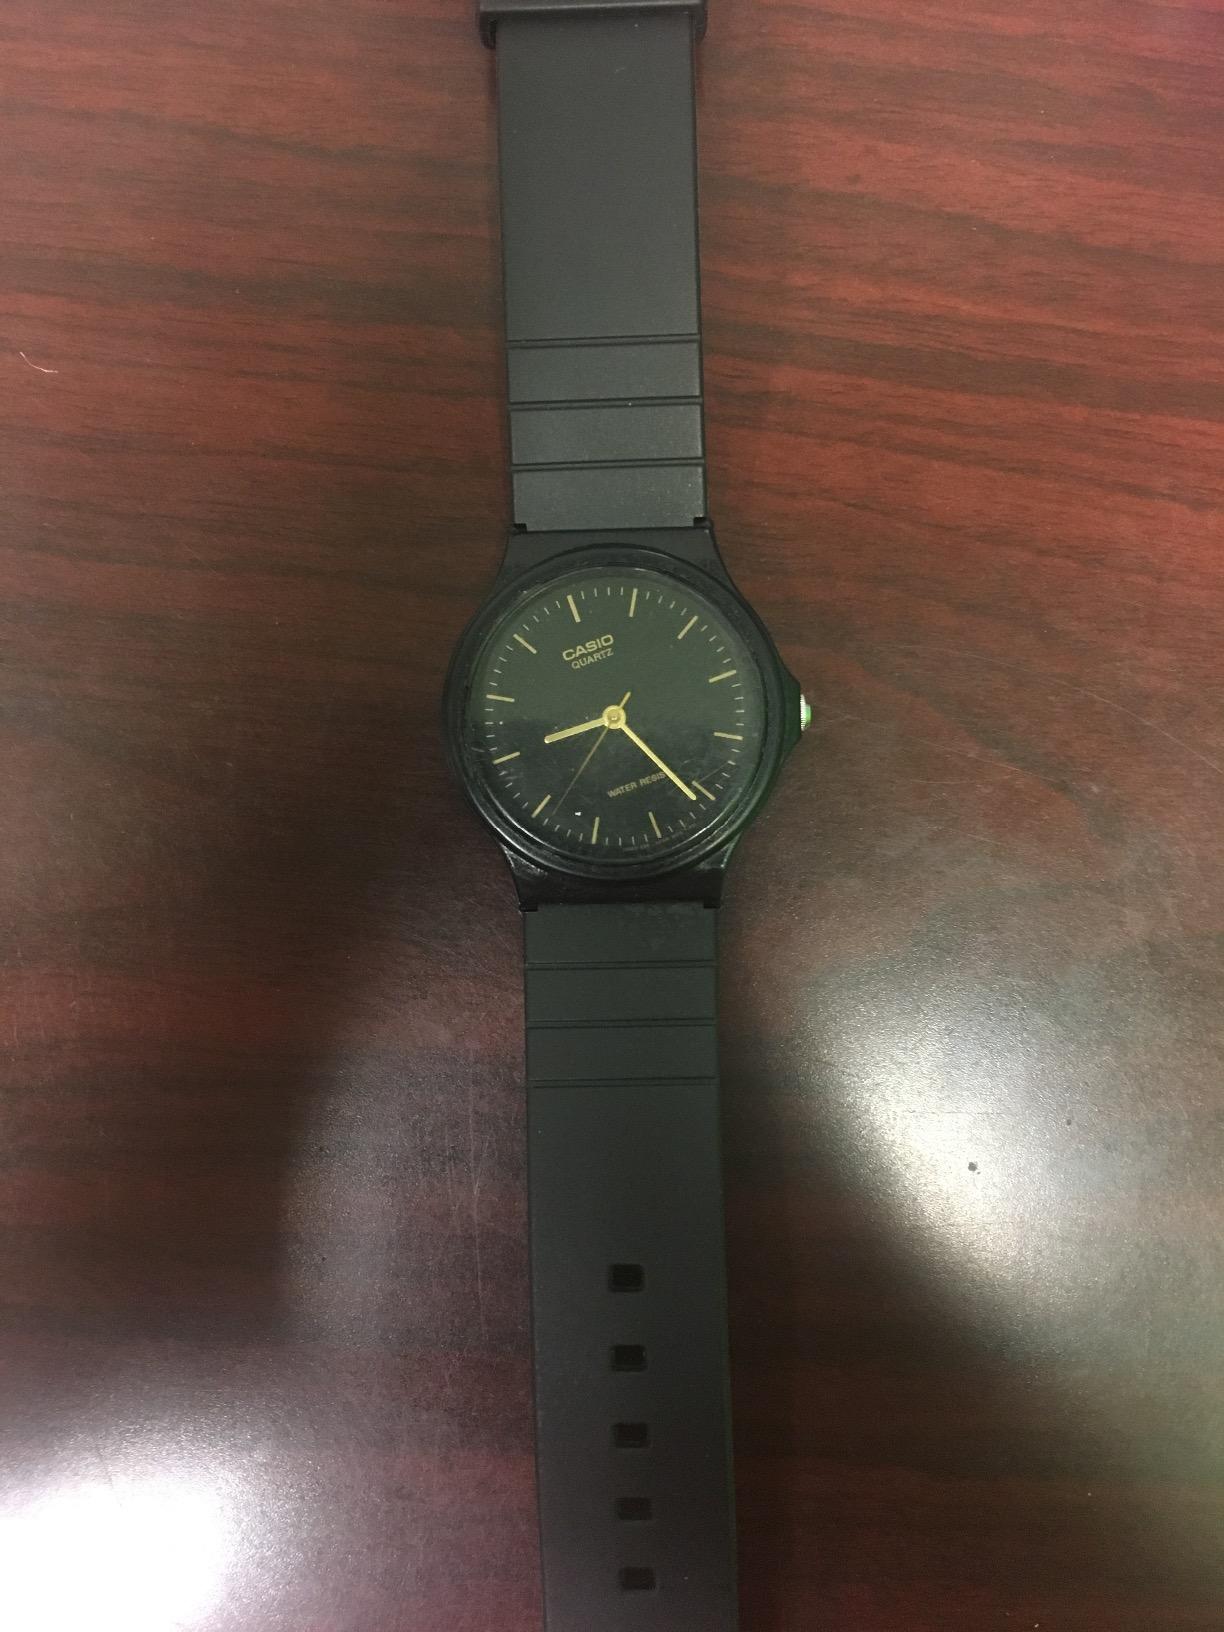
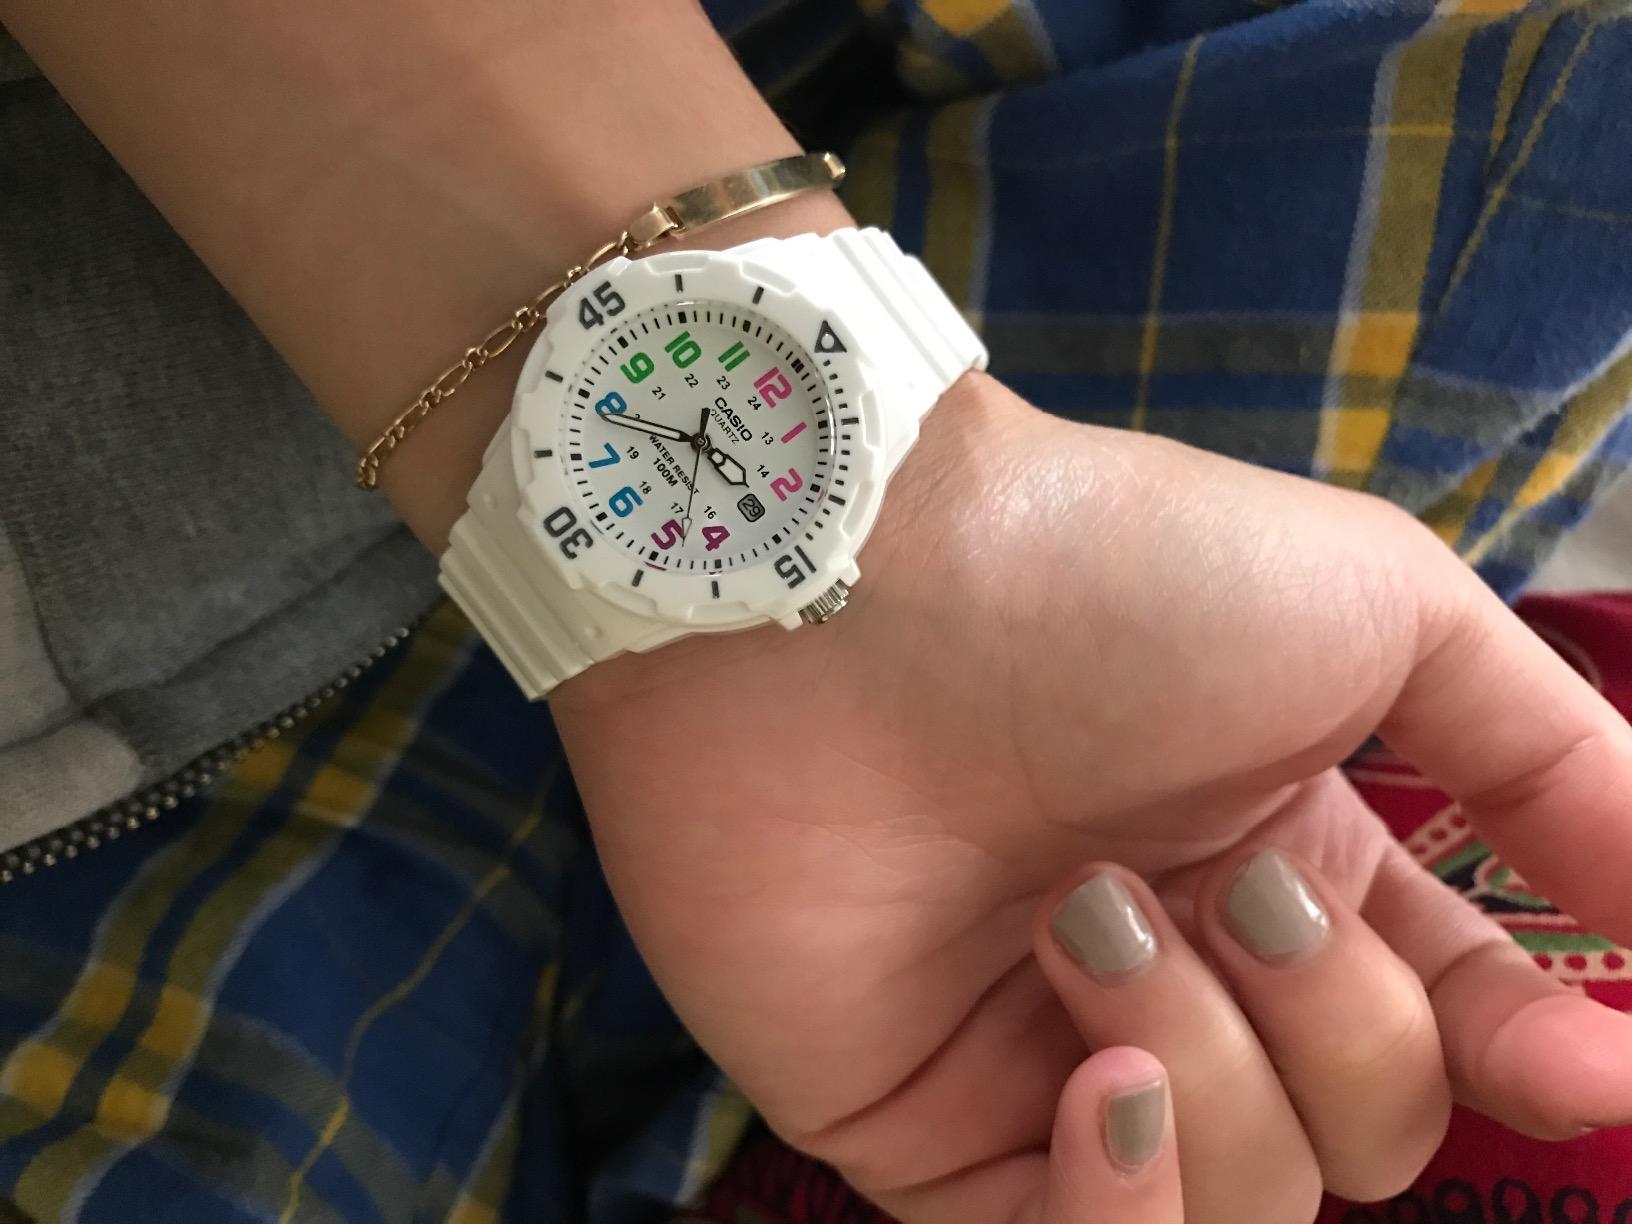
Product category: accessories_watch
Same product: no